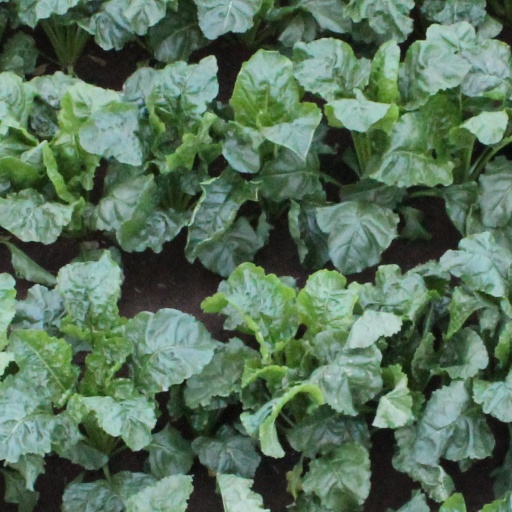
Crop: sugar beet